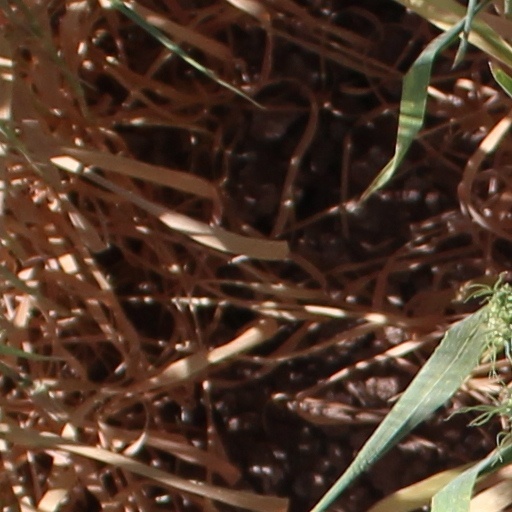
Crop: wheat